PDP-8

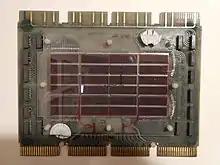
One of three inter-connected modules that make up a PDP-8 core memory plane. This is the middle of the three and contains the array of actual ferrite cores.

The PDP-8 is readily emulated, as its instruction set is much simpler than modern architectures. Enthusiasts have created entire PDP-8s using single FPGA devices.